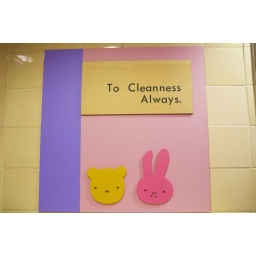
Tokyo - Cute sign in the bathroom